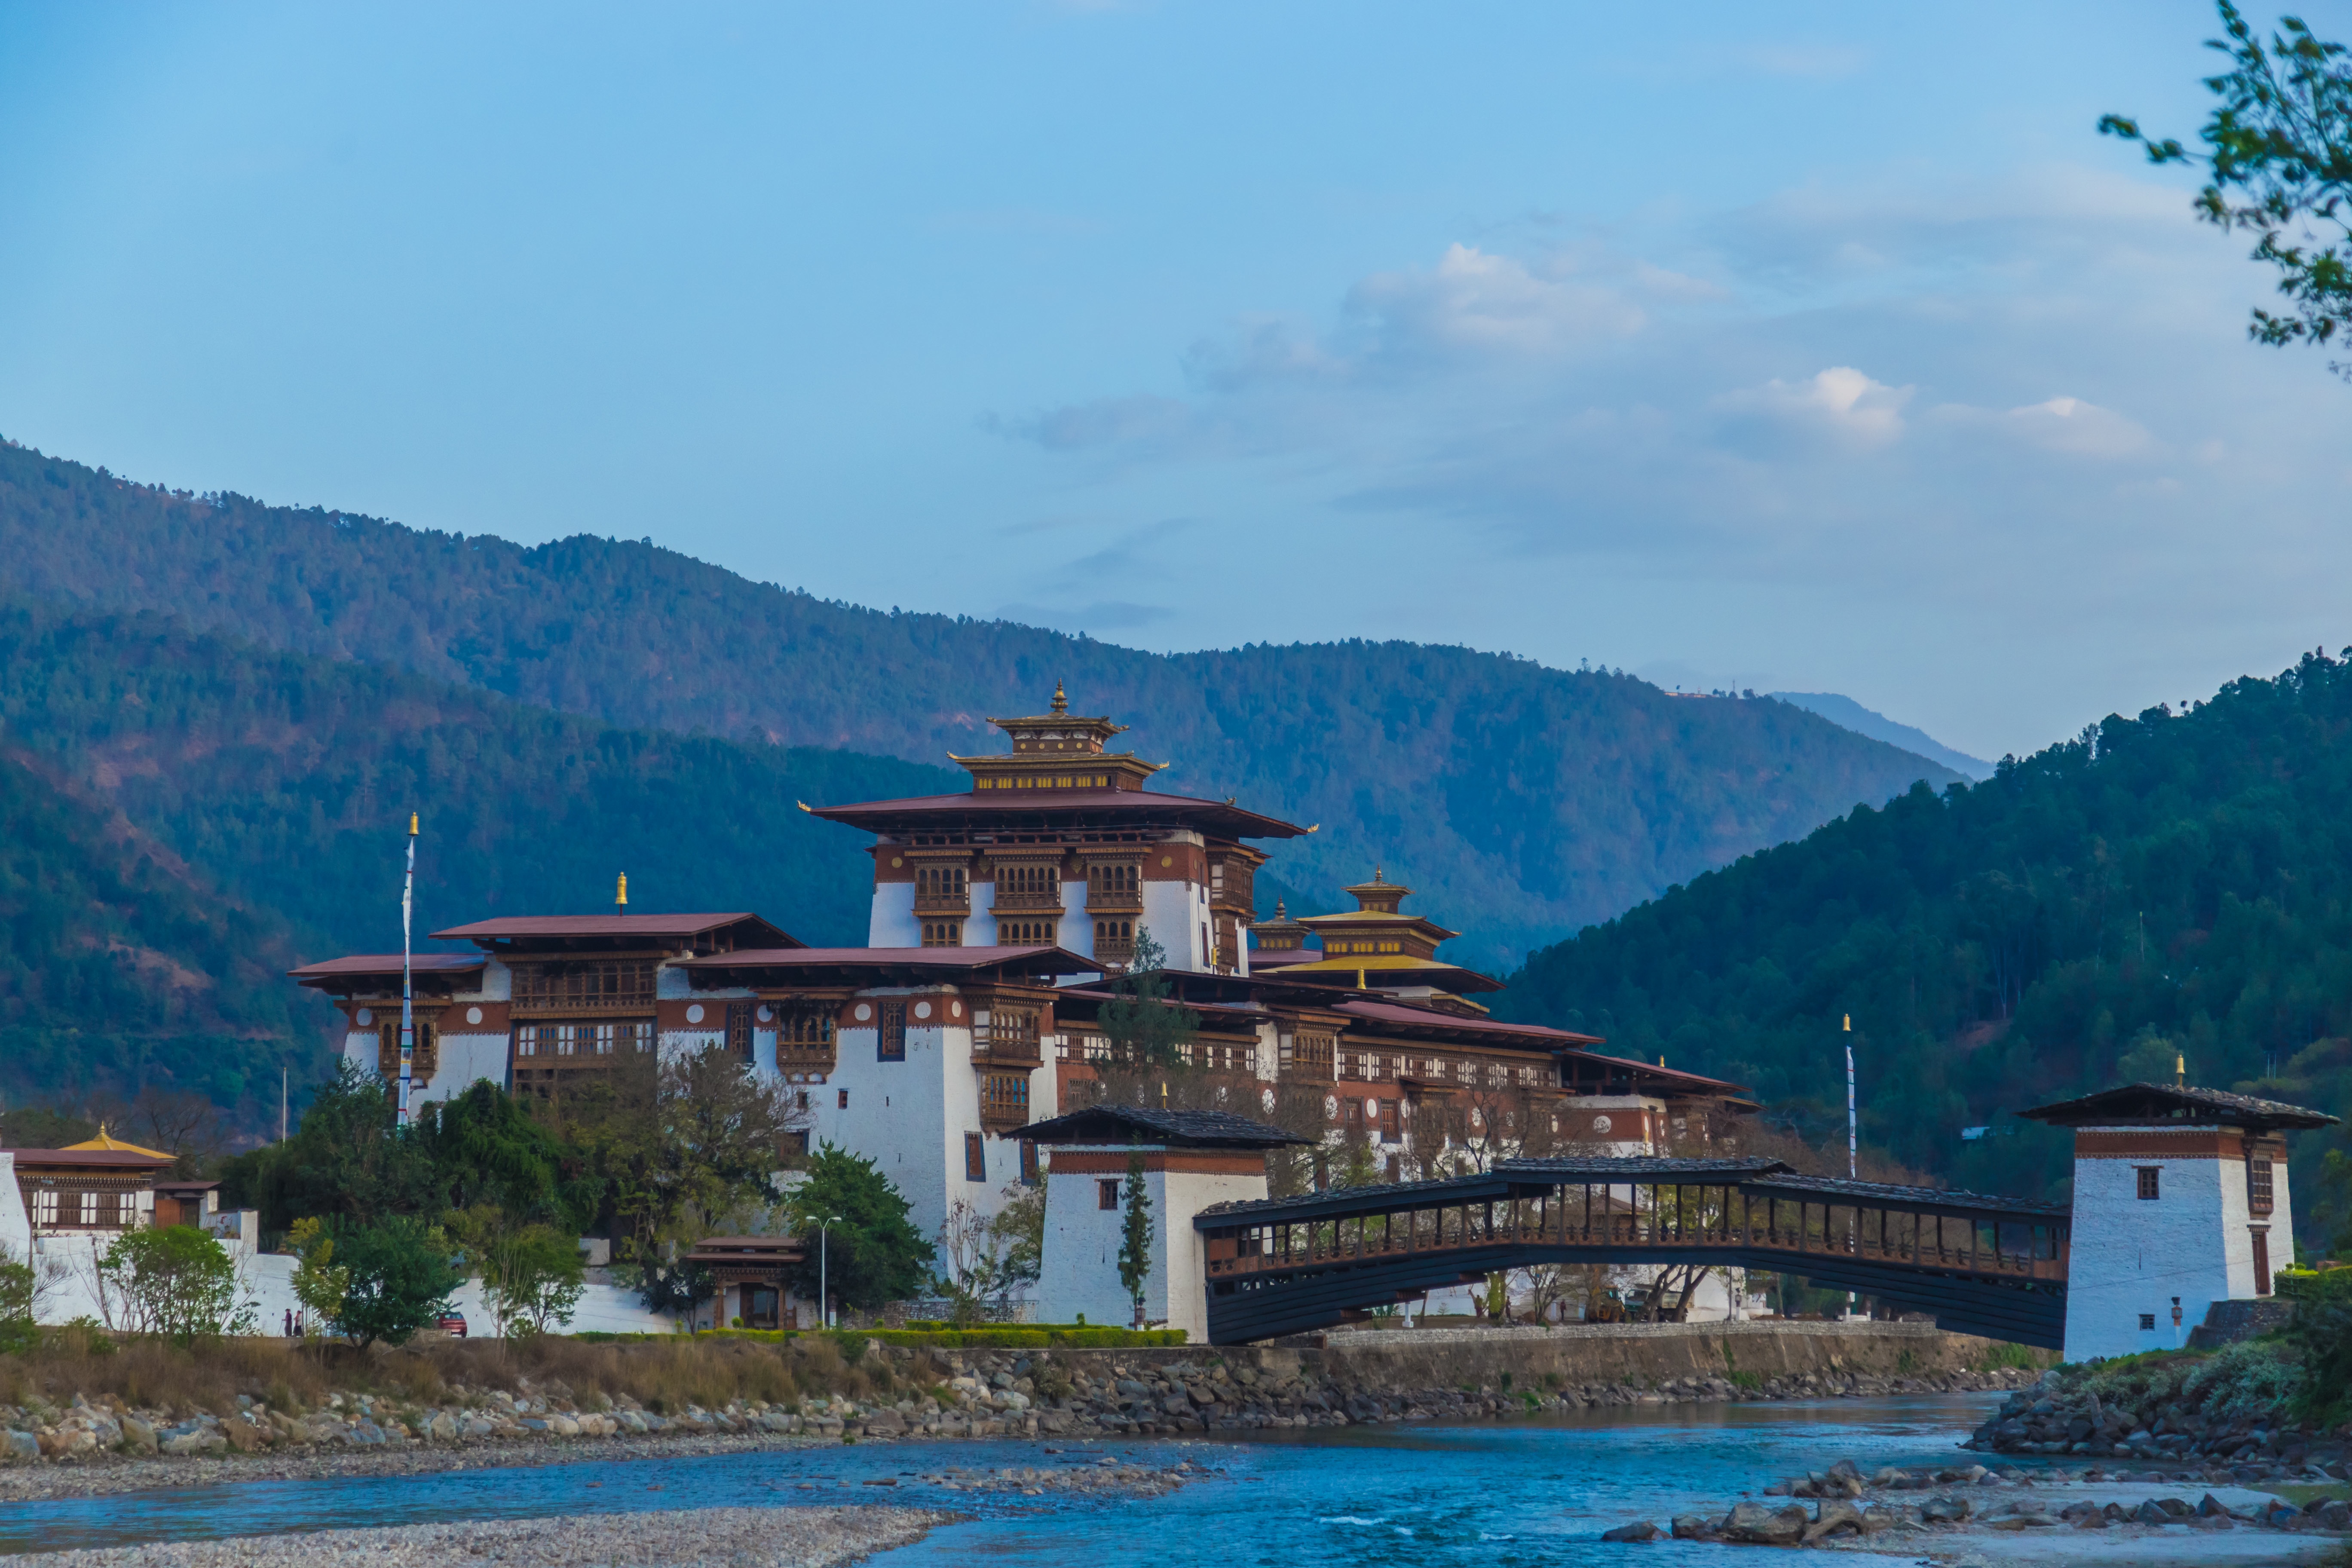
sea, coast, mountain, lake, town, mountain range, vacation, bay, tourism